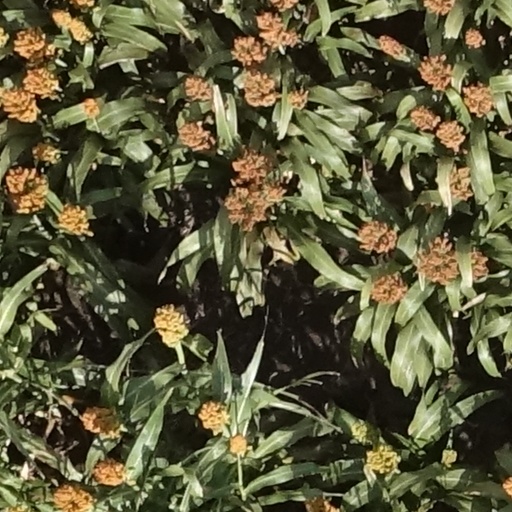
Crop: sorghum